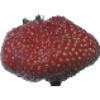
Label: strawberry_wedge